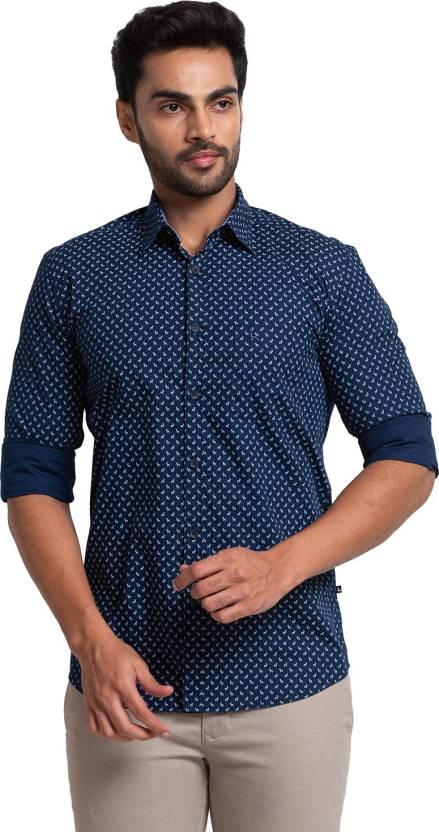
Blue Printed Men Slim Fit Printed Casual Shirt